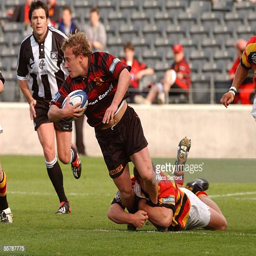
person is caught in a tackle in the rugby match won 3524